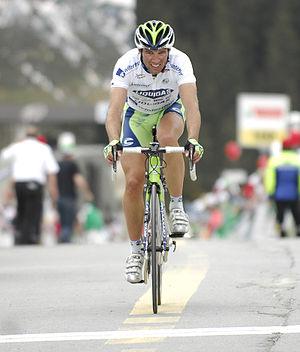
Le Tour de Romandie 2008, inscrit au calendrier de l'UCI ProTour 2008, a eu lieu du 29 avril au 4 mai 2008. Il s'est déroulé sur six étapes qui traversaient la Suisse romande. Il est remporté par l'Allemand Andreas Klöden, leader de l'équipe Astana et vainqueur de l'étape contre-la-montre. L'Italien Damiano Cunego, absent de cette course, conserve sa première place au classement du ProTour à l'issue de cette course.